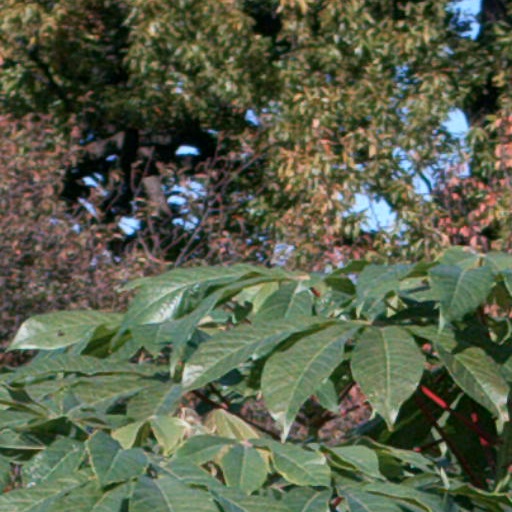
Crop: cassava